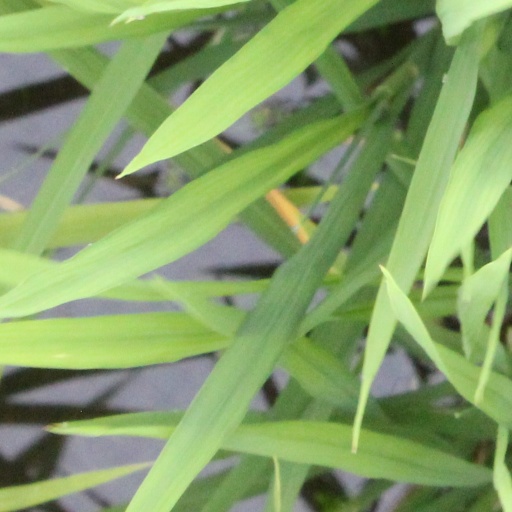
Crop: rice